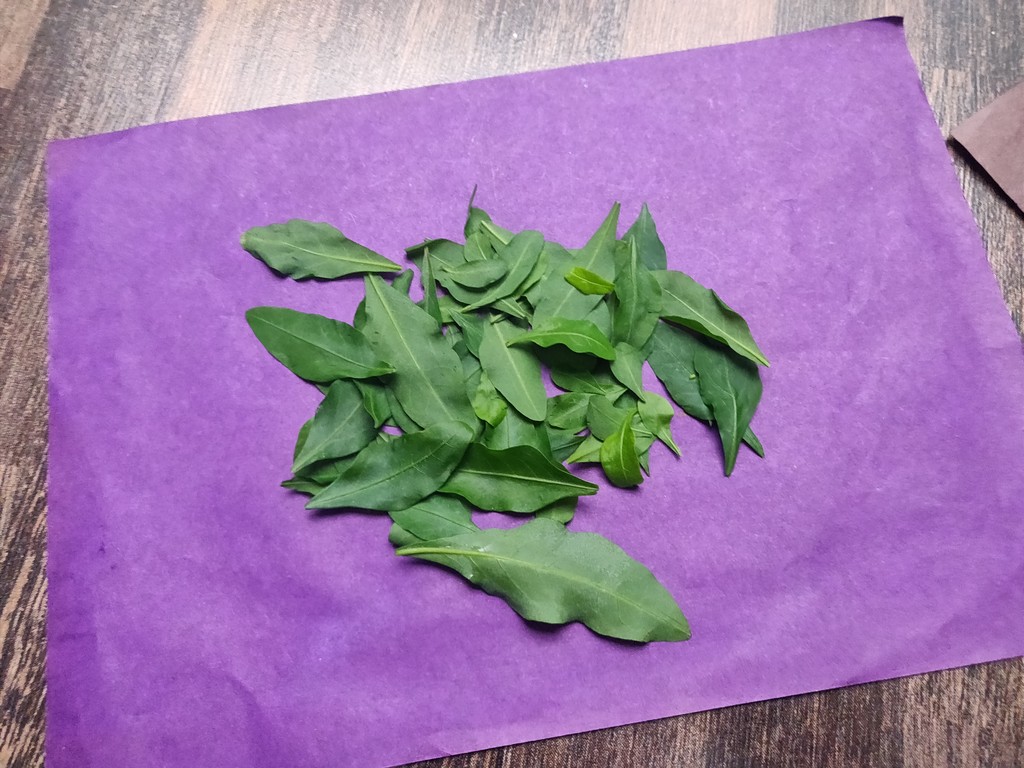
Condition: Healthy
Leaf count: multiple
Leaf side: unknown